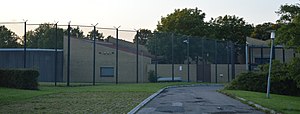
Nykøbing Fængsel
Nykøbing Fængsel den 16. juli 2020.
Nykøbing Fængsel er et topsikret lukket statsfængsel med i alt 30/60 pladser i Nykøbing Sjælland. Fængslet hører under Kriminalforsorgens institution i Jyderup og modtog oprindeligt domfældte sexforbrydere til afsoning på tre afdelinger af 10 pladser, hvor de indsatte fik egen celle med eget badeværelse. Det er dog besluttet, at fængslet efter behov kan omstruktureres til arresthus, hvorefter der kan anbringes op til to arrestanter i hver celle. Fængslet betegnes af Kriminalforsorgen som topsikret, og i de 34 år, hvor det fungerede som sikringsanstalt, er ingen flygtet.